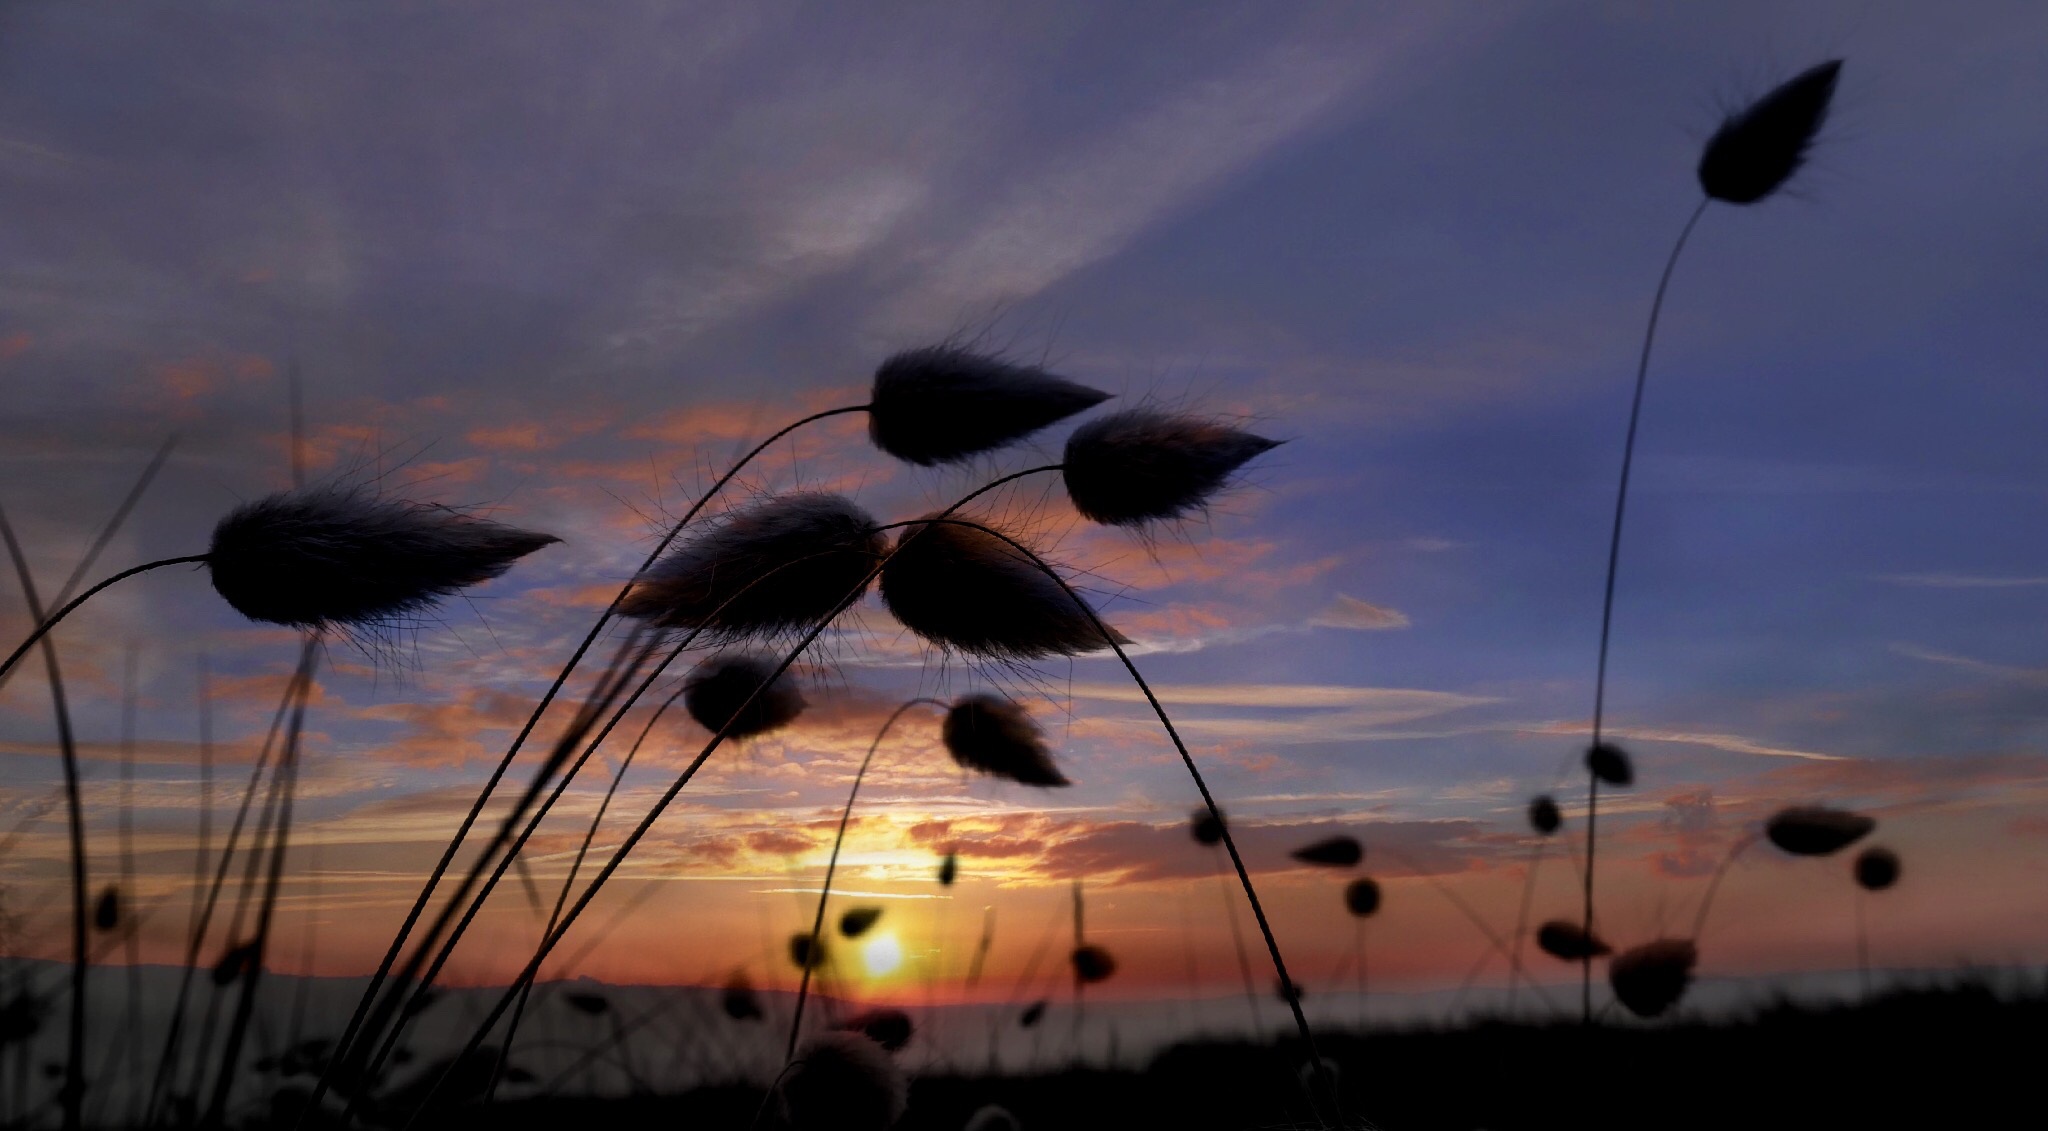
landscape, nature, outdoor, horizon, silhouette, light, cloud, plant, sky, sunshine, sun, sunrise, sunset, field, countryside, sunlight, morning, wind, dawn, summer, dusk, environment, evening, rural, reflection, scenic, color, scenery, weather, blue, street light, lighting, season, sunny, scene, atmosphere of earth